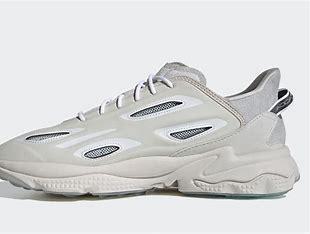
Brand: Adidas
Model: Ozweego Celox